Yury Tsapenko

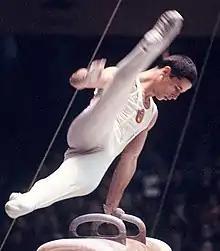
Tsapenko at the 1964 Summer Olympics

Yury Yakovlevich Tsapenko (25 July 1938 – 22 July 2012) was a Soviet artistic gymnast. He competed at the 1964 Summer Olympics in all artistic gymnastics events and won a silver medal in the team allround competition and a bronze medal on the pommel horse.